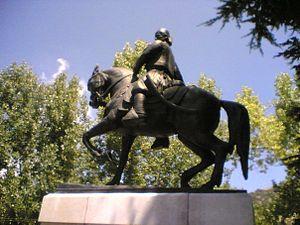
Youssef Bey Karam, né le 5 mai 1823 et mort le 7 avril 1889, était un résistant et nationaliste libanais. Il est introduit dans les livres d'Histoire comme le « Héros du Liban », était un patriote libanais originaire de Ehden-Zghorta, qui a mené la résistance contre l'occupation ottomane.